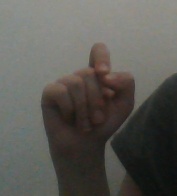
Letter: fa